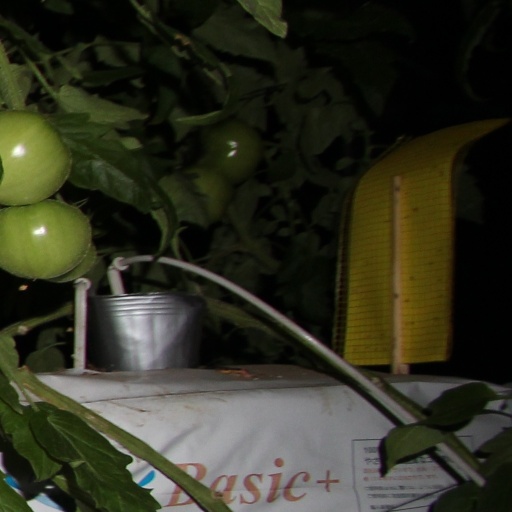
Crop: tomato